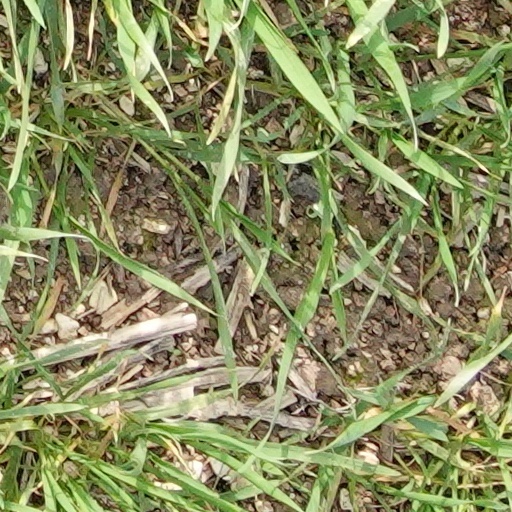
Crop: wheat